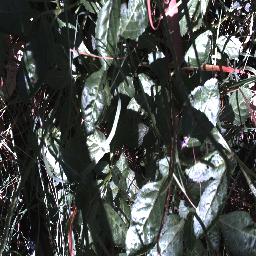
Label: snake_weed